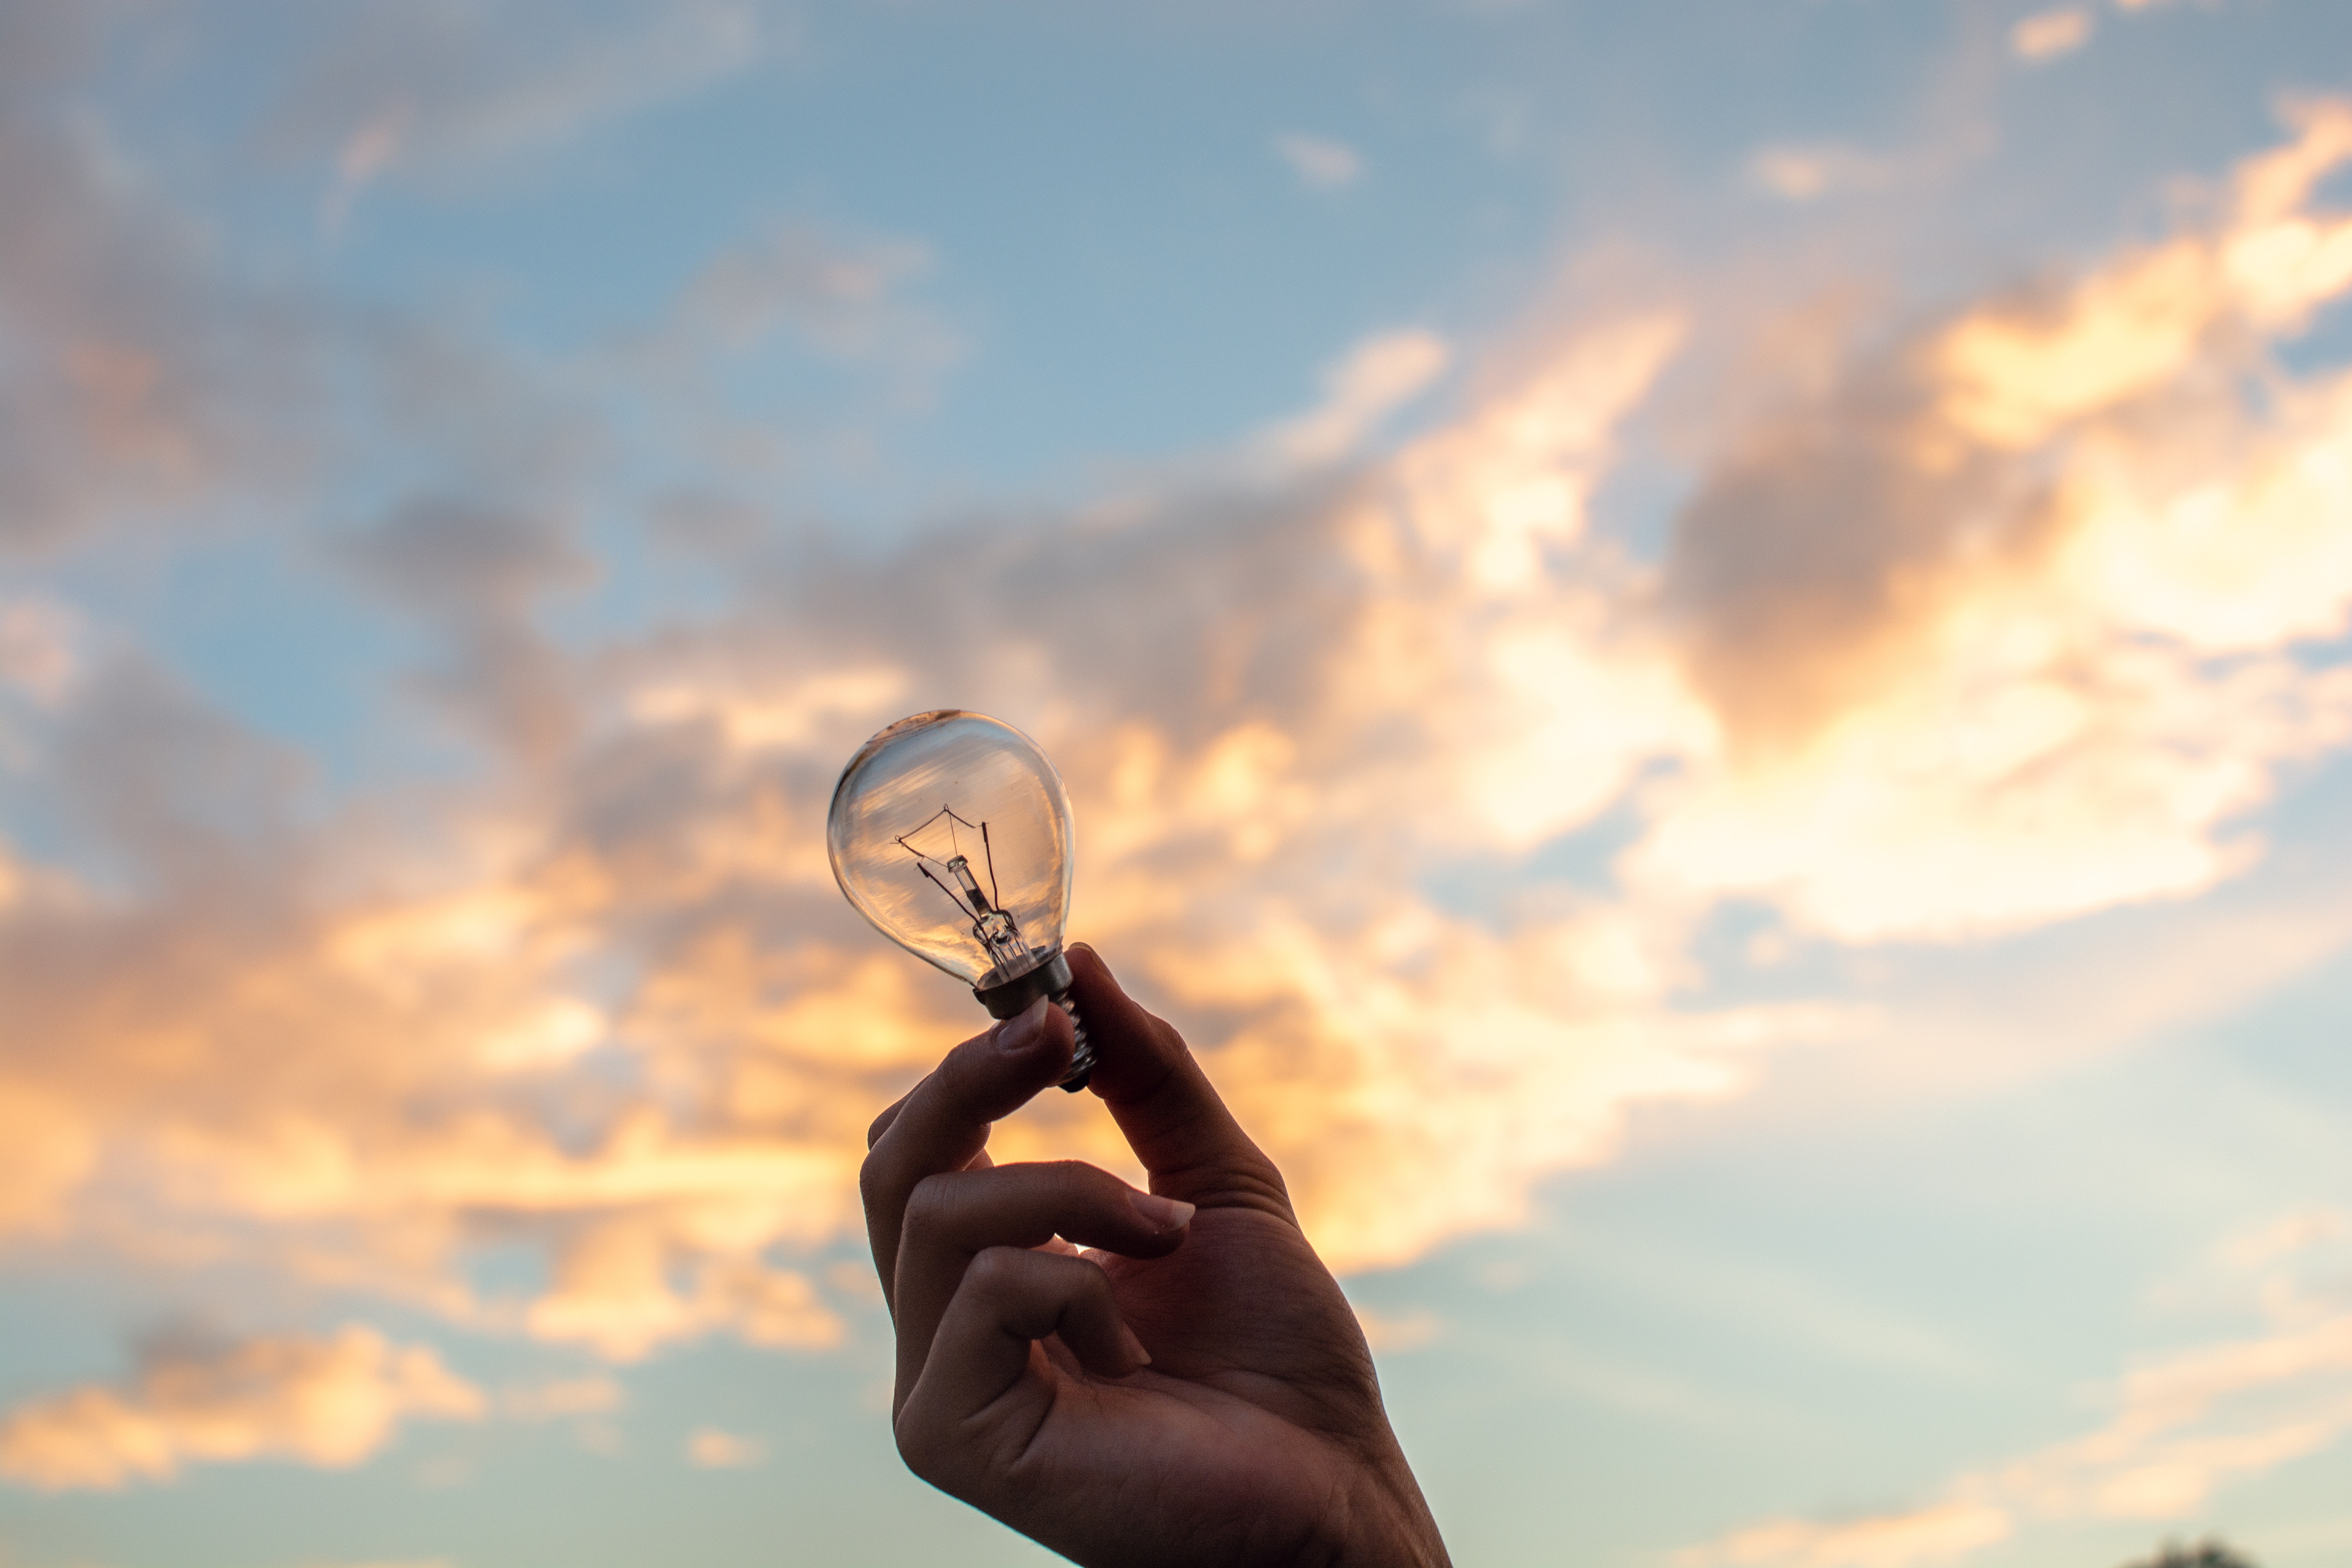
sky, cloud, daytime, meteorological phenomenon, sunlight, hand